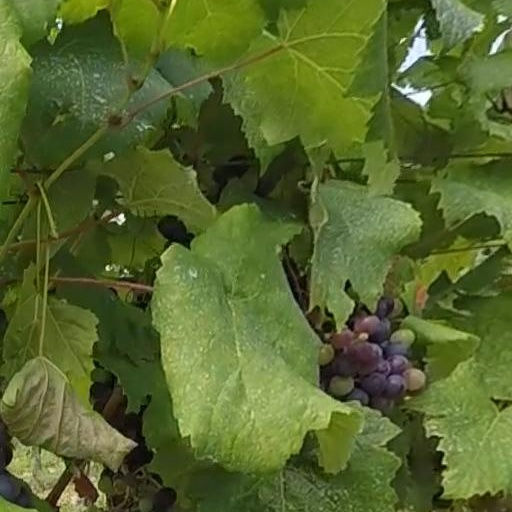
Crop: grape